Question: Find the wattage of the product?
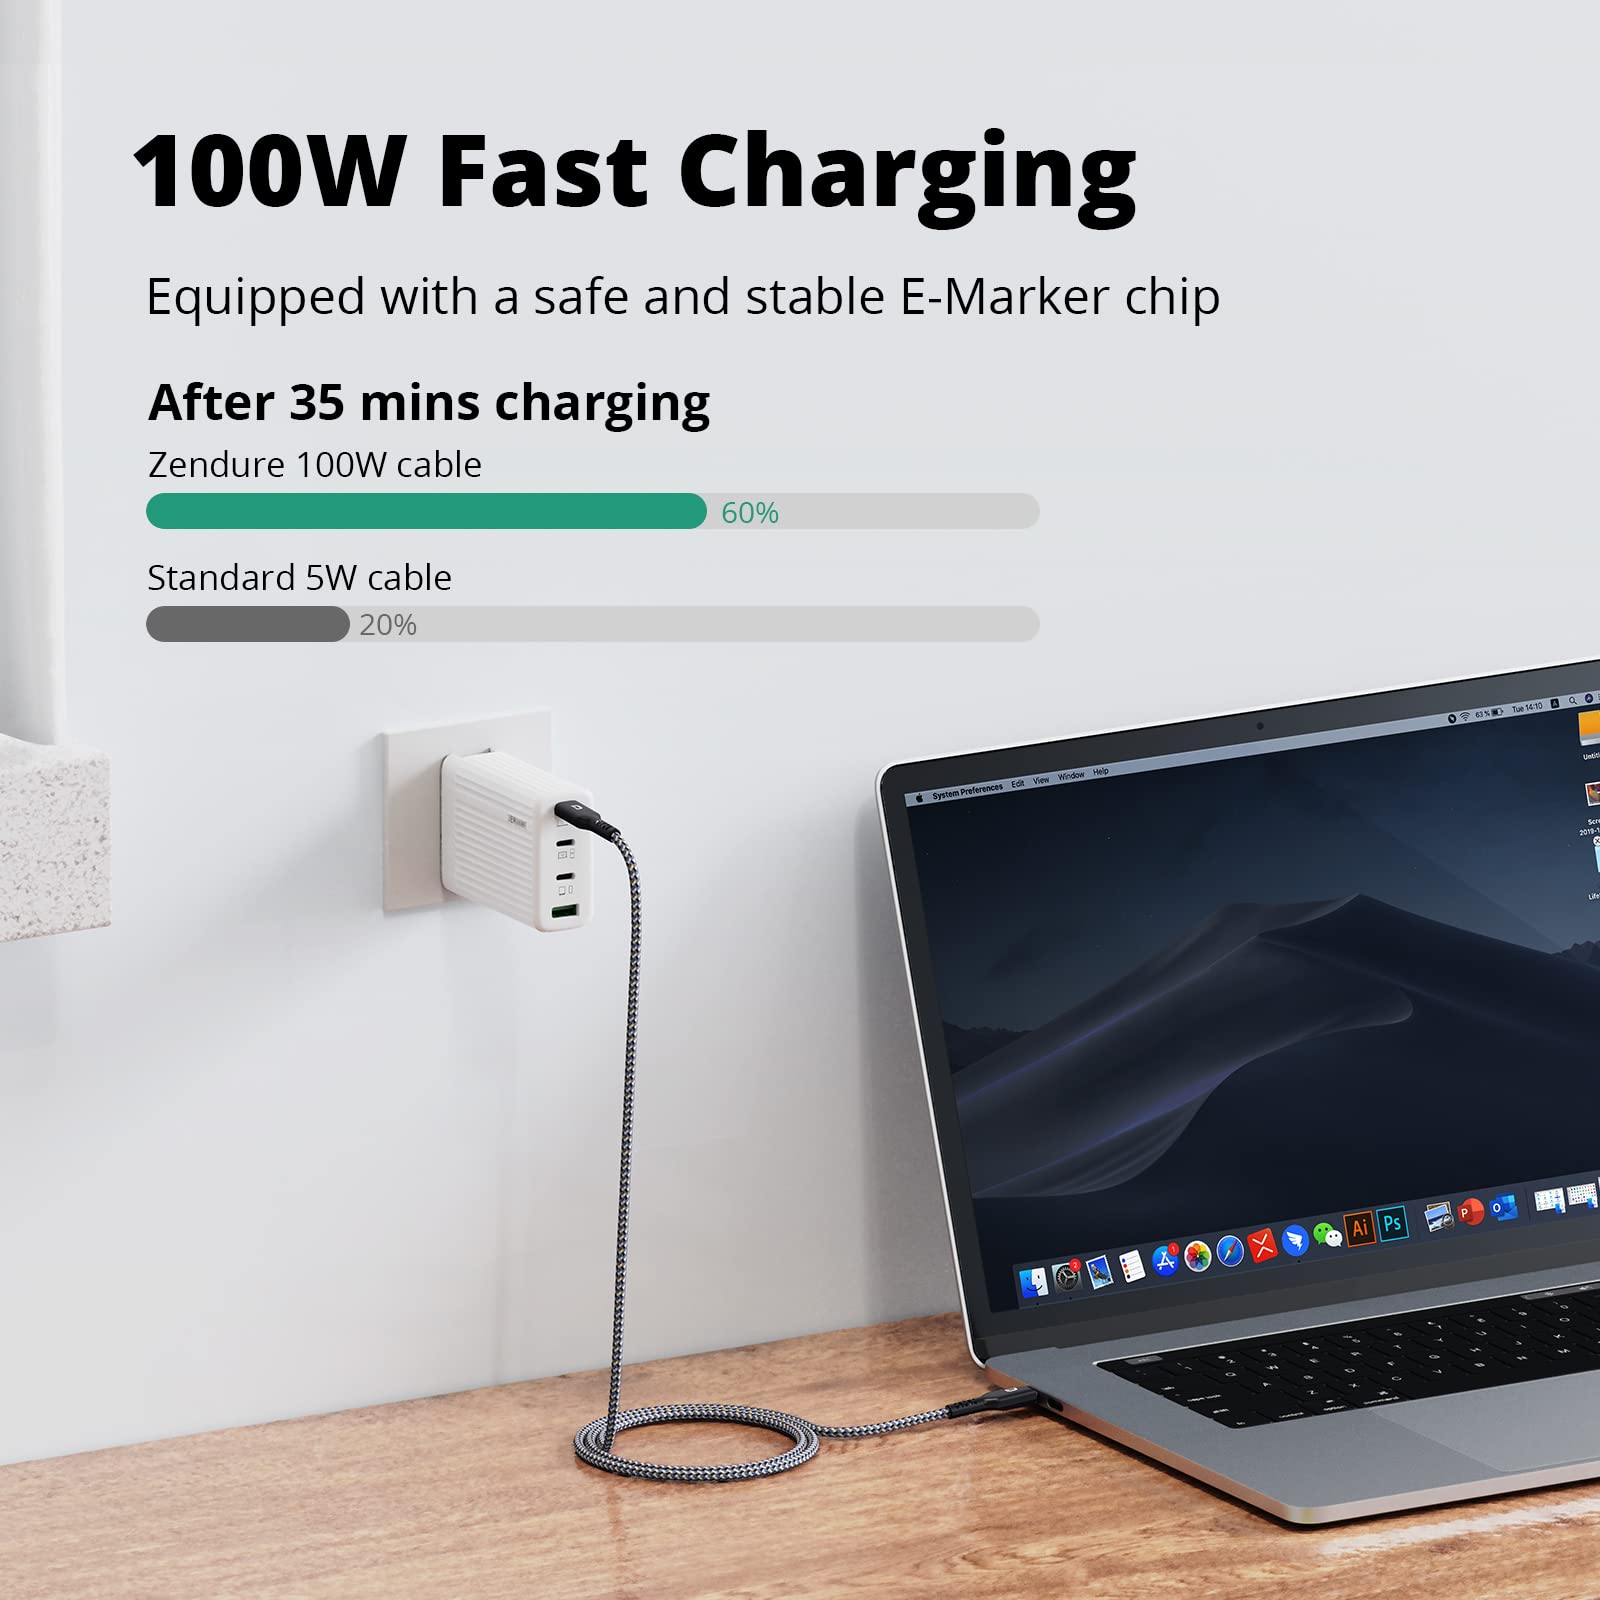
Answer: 100.0 watt